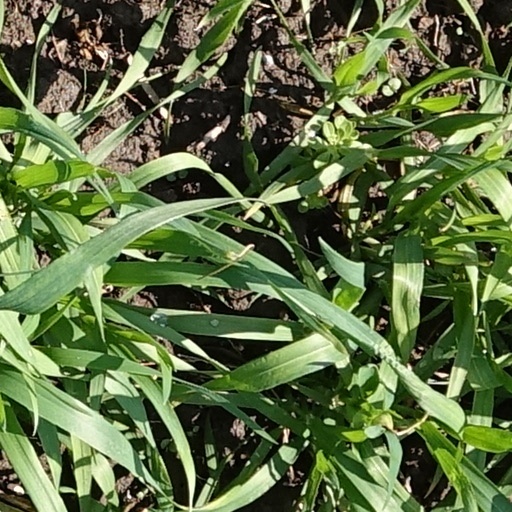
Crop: wheat